HMS Vindex (D15)

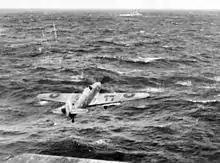
825 Naval Air Squadron Sea Hurricane takes off from HMS "Vindex".

At the end of April 1944, "Vindex" joined the 5th Escort Group. On 6 May, a patrolling Swordfish was contacted by two of the escort frigates reporting they were in contact with a submerged U-boat. The frigates carried out a depth charge attack and forced to the surface. Despite anti-aircraft fire from the U-boat, the Swordfish dropped two of its depth charges which broke the submarine in half. Flying became dangerous in the heavy seas and poor visibility. One Sea Hurricane was damaged beyond repair after a serious crash into the safety barrier and another crashed into the sea with the loss of the pilot. The Swordfish crews fared little better three aircraft and one crew were lost during the same period. On 9 May, "Vindex"s aircraft lift broke down with a burnt out motor, the crew had to resort to manually cranking the lift up or down taking an hour to go each way. They eventually repaired the lift by moving the capstan motor through holes burned into the bulkheads. During the second deployment by "Vindex" her aircraft had flown over 400 sorties in 13 days, but the strain on the aircrews began to show and only 35 per cent of the original Swordfish crews were still with the ship when they returned to port. It was during this second deployment that one of the ships officers, Sub-Lieutenant J.M. Morrison invented a blind landing system soon to be used on all the Royal Navy carriers. He modified an ASV radar set which was placed on the flight deck. The system employed the Air Directing Officer guiding aircraft to within of the ship. They could then be picked up on the ASV and brought in astern of the carrier at a height of .